Culture of Romania

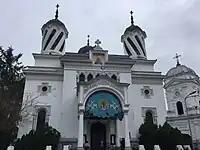
St. Sylvester's Church in Bucharest

The number of cultural events held yearly in Romania has increased over the past few years. Some sporadic events like the "2005 Bucharest CowParade" have been well received, and yearly events and festivals have continually attracted interest. Medieval festivals held in cities in Transylvania, which combine street theatre with music and battle reenactments to create a very lively atmosphere, are some of the most popular events. In theatre, a yearly National Festival takes place, and one of the most important international theatre festivals is ""The Sibiu Theatre Festival"," while in filmmaking, the ""TIFF" Film Festival" in Cluj, the ""Dakino" Film Festival" in Bucharest and the ""Anonimul" Film Festival" in the Danube Delta have an ever-stronger international presence. In music, the most important event is the ""George Enescu" Classical Music Festival," but festivals like ""Jeunesses Musicales" International Festival" and Jazz festivals in Sibiu, Cluj and Bucharest are also appreciated. An important event took place in 2007 when the city of Sibiu was, along with Luxembourg, the European Capital of Culture.